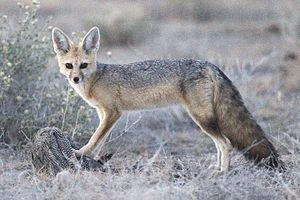
Le Renard du Cap est un renard appartenant au genre Vulpes et à la famille des Canidae.